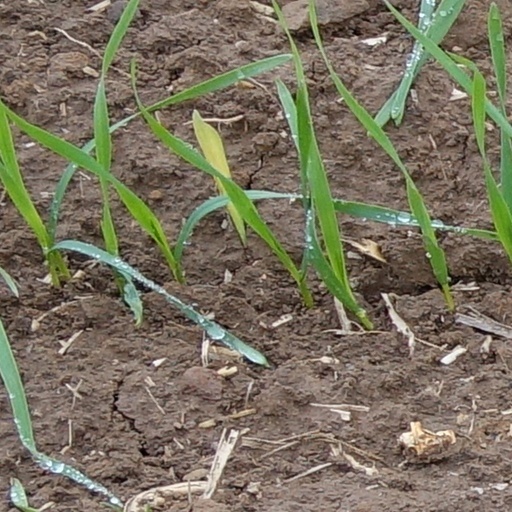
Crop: wheat